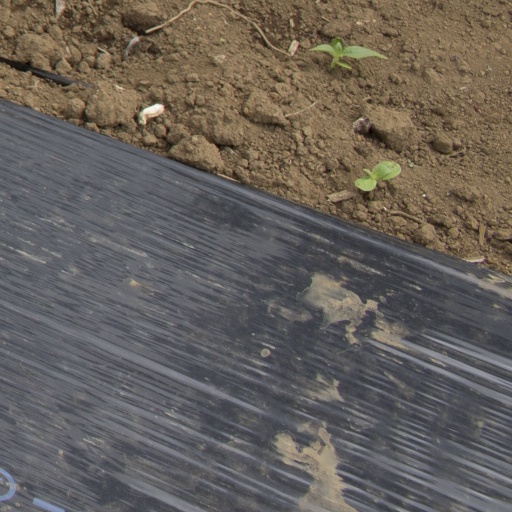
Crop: Jerusalem artichoke